Honda Tadakatsu

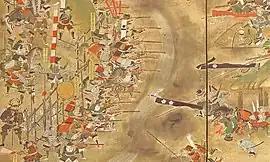
Folding screen depicting the Battle of Nagashino, with Honda Tadakatsu on the far bottom-left

In 1572, during the Takeda clan campaign in Mikawa, Tadakatsu participated in the forces of Tokugawa. Ieyasu sent him, Naitō Nobunari, and Ōkubo Tadasuke, to lead the vanguard, where they meet Takeda forces led by Yamagata Masakage and Baba Nobuharu at the . It is said that in this battle Tadakatsu gained recognition from the enemy forces for his antler helmet and his Tonbo-giri spear for his exploit in staving off the charges of Baba Nobuharu’s units. In the end of this battle, Tadakatsu and Naitō Nobunari fought well, as both of them managed to break through from the encirclement attempts by Takeda forces and managed to lead the Tokugawa forces to escape safely.